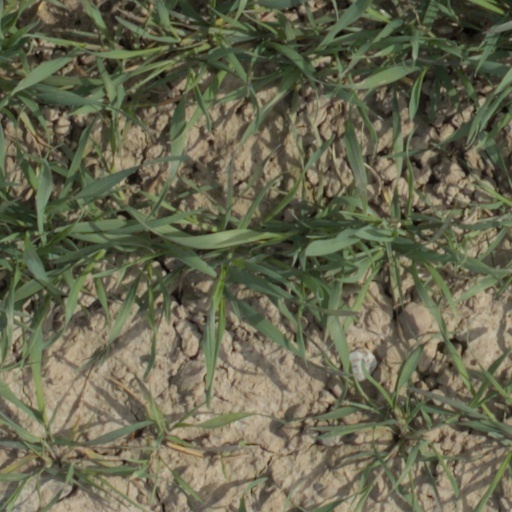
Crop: wheat